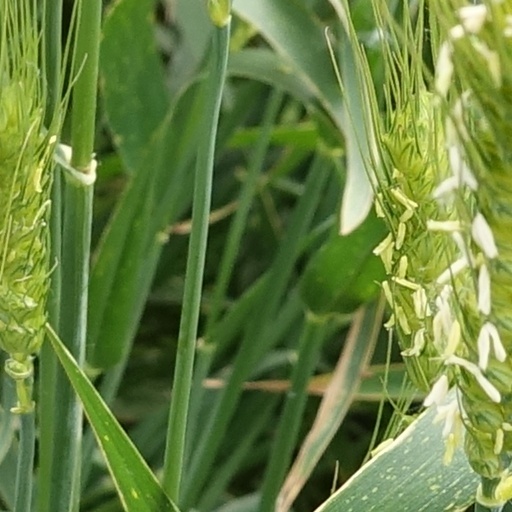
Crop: wheat